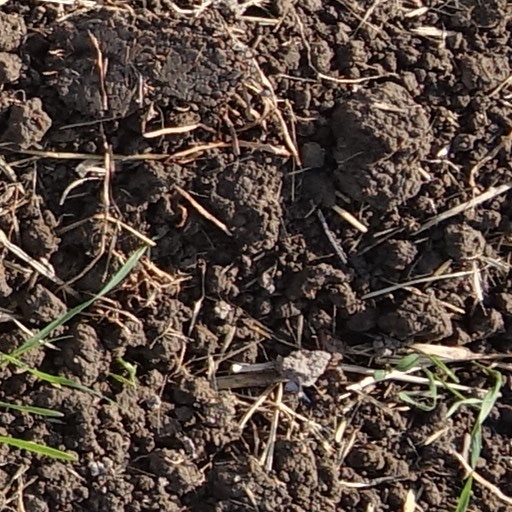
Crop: wheat